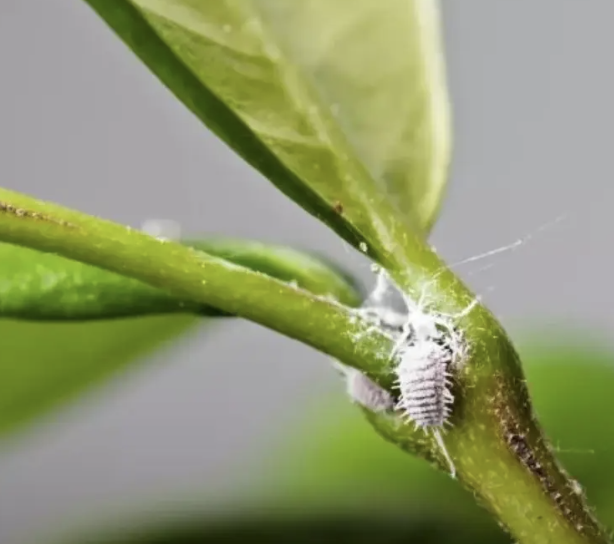
Label: mealybug_infestation